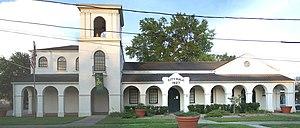
Davenport est une ville des États-Unis qui se situe dans le comté de Polk en Floride.